The Baby Shower (Seinfeld)

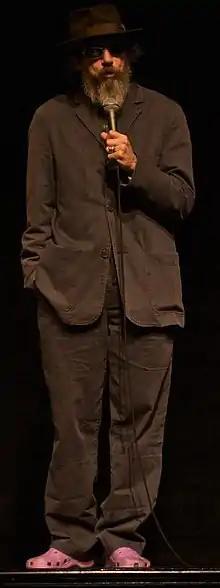
A bearded man dressed in brown standing on a stage in front of a black background. He is wearing pink crocks and sunglasses. His right hand is in his pocket and he holds a microphone to his mouth with his left hand.

"The Baby Shower" was written by Larry Charles and directed by Tom Cherones, who directed all of season two's episodes. The episode was the first episode written by Charles, who would remain with the show through the fifth season. Charles had met "Seinfeld" co-creator Larry David and Richards when he was part of the writing staff of the ABC sketch show "Fridays" and David and Richards were part of the show's ensemble cast. He had been unable to write for the show's first season, as Charles had been writing for "The Arsenio Hall Show" during its production. Charles frequently had difficulty with writing Jerry's stand-up material; therefore, in "The Baby Shower", Seinfeld used some of his own material. The episode was a combination of loose storylines that had been brought to the writers table. Charles explained that the writing staff of the show considered it a challenge to weave together loose ideas into one episode. The episode was partly based on a friend of Charles, who was pregnant but did not want to experience childbirth and therefore asked the doctor to anesthetize her. Charles thought this was very ironic. The Leslie character was largely based on Karen Finley and Johanna Went, two performance artists who both used foods in their acts, Charles considered them "a ripe target for satire".